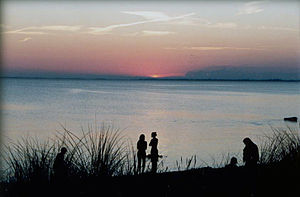
Svinø Strand
Solnedgang ved Svinø
{Solnedgangen ved Svinø Strand, når havet er blikstille hører til blandt de smukkeste i landet.
Svinø Strand er en naturskabt strand på halvøen Svinø mellem Næstved og Vordingborg omgivet af Dybsø Fjord mod nordøst og Karrebæksminde Bugt og Smålandsfarvandet mod vest. Fra stranden kan man se til Knudshoved, og i dage med god sigtbarhed kan man se Storebæltsbroen godt 50 kilometer væk.